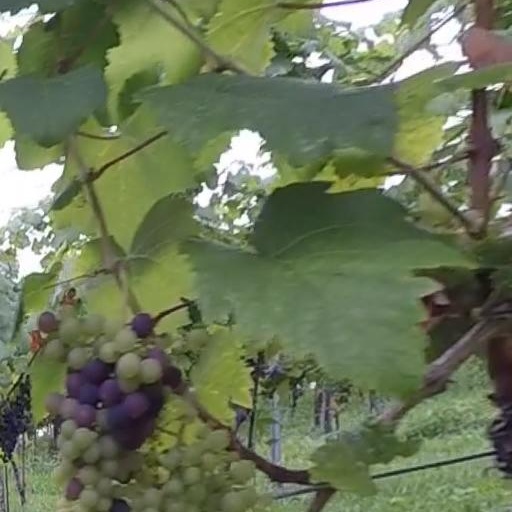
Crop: grape